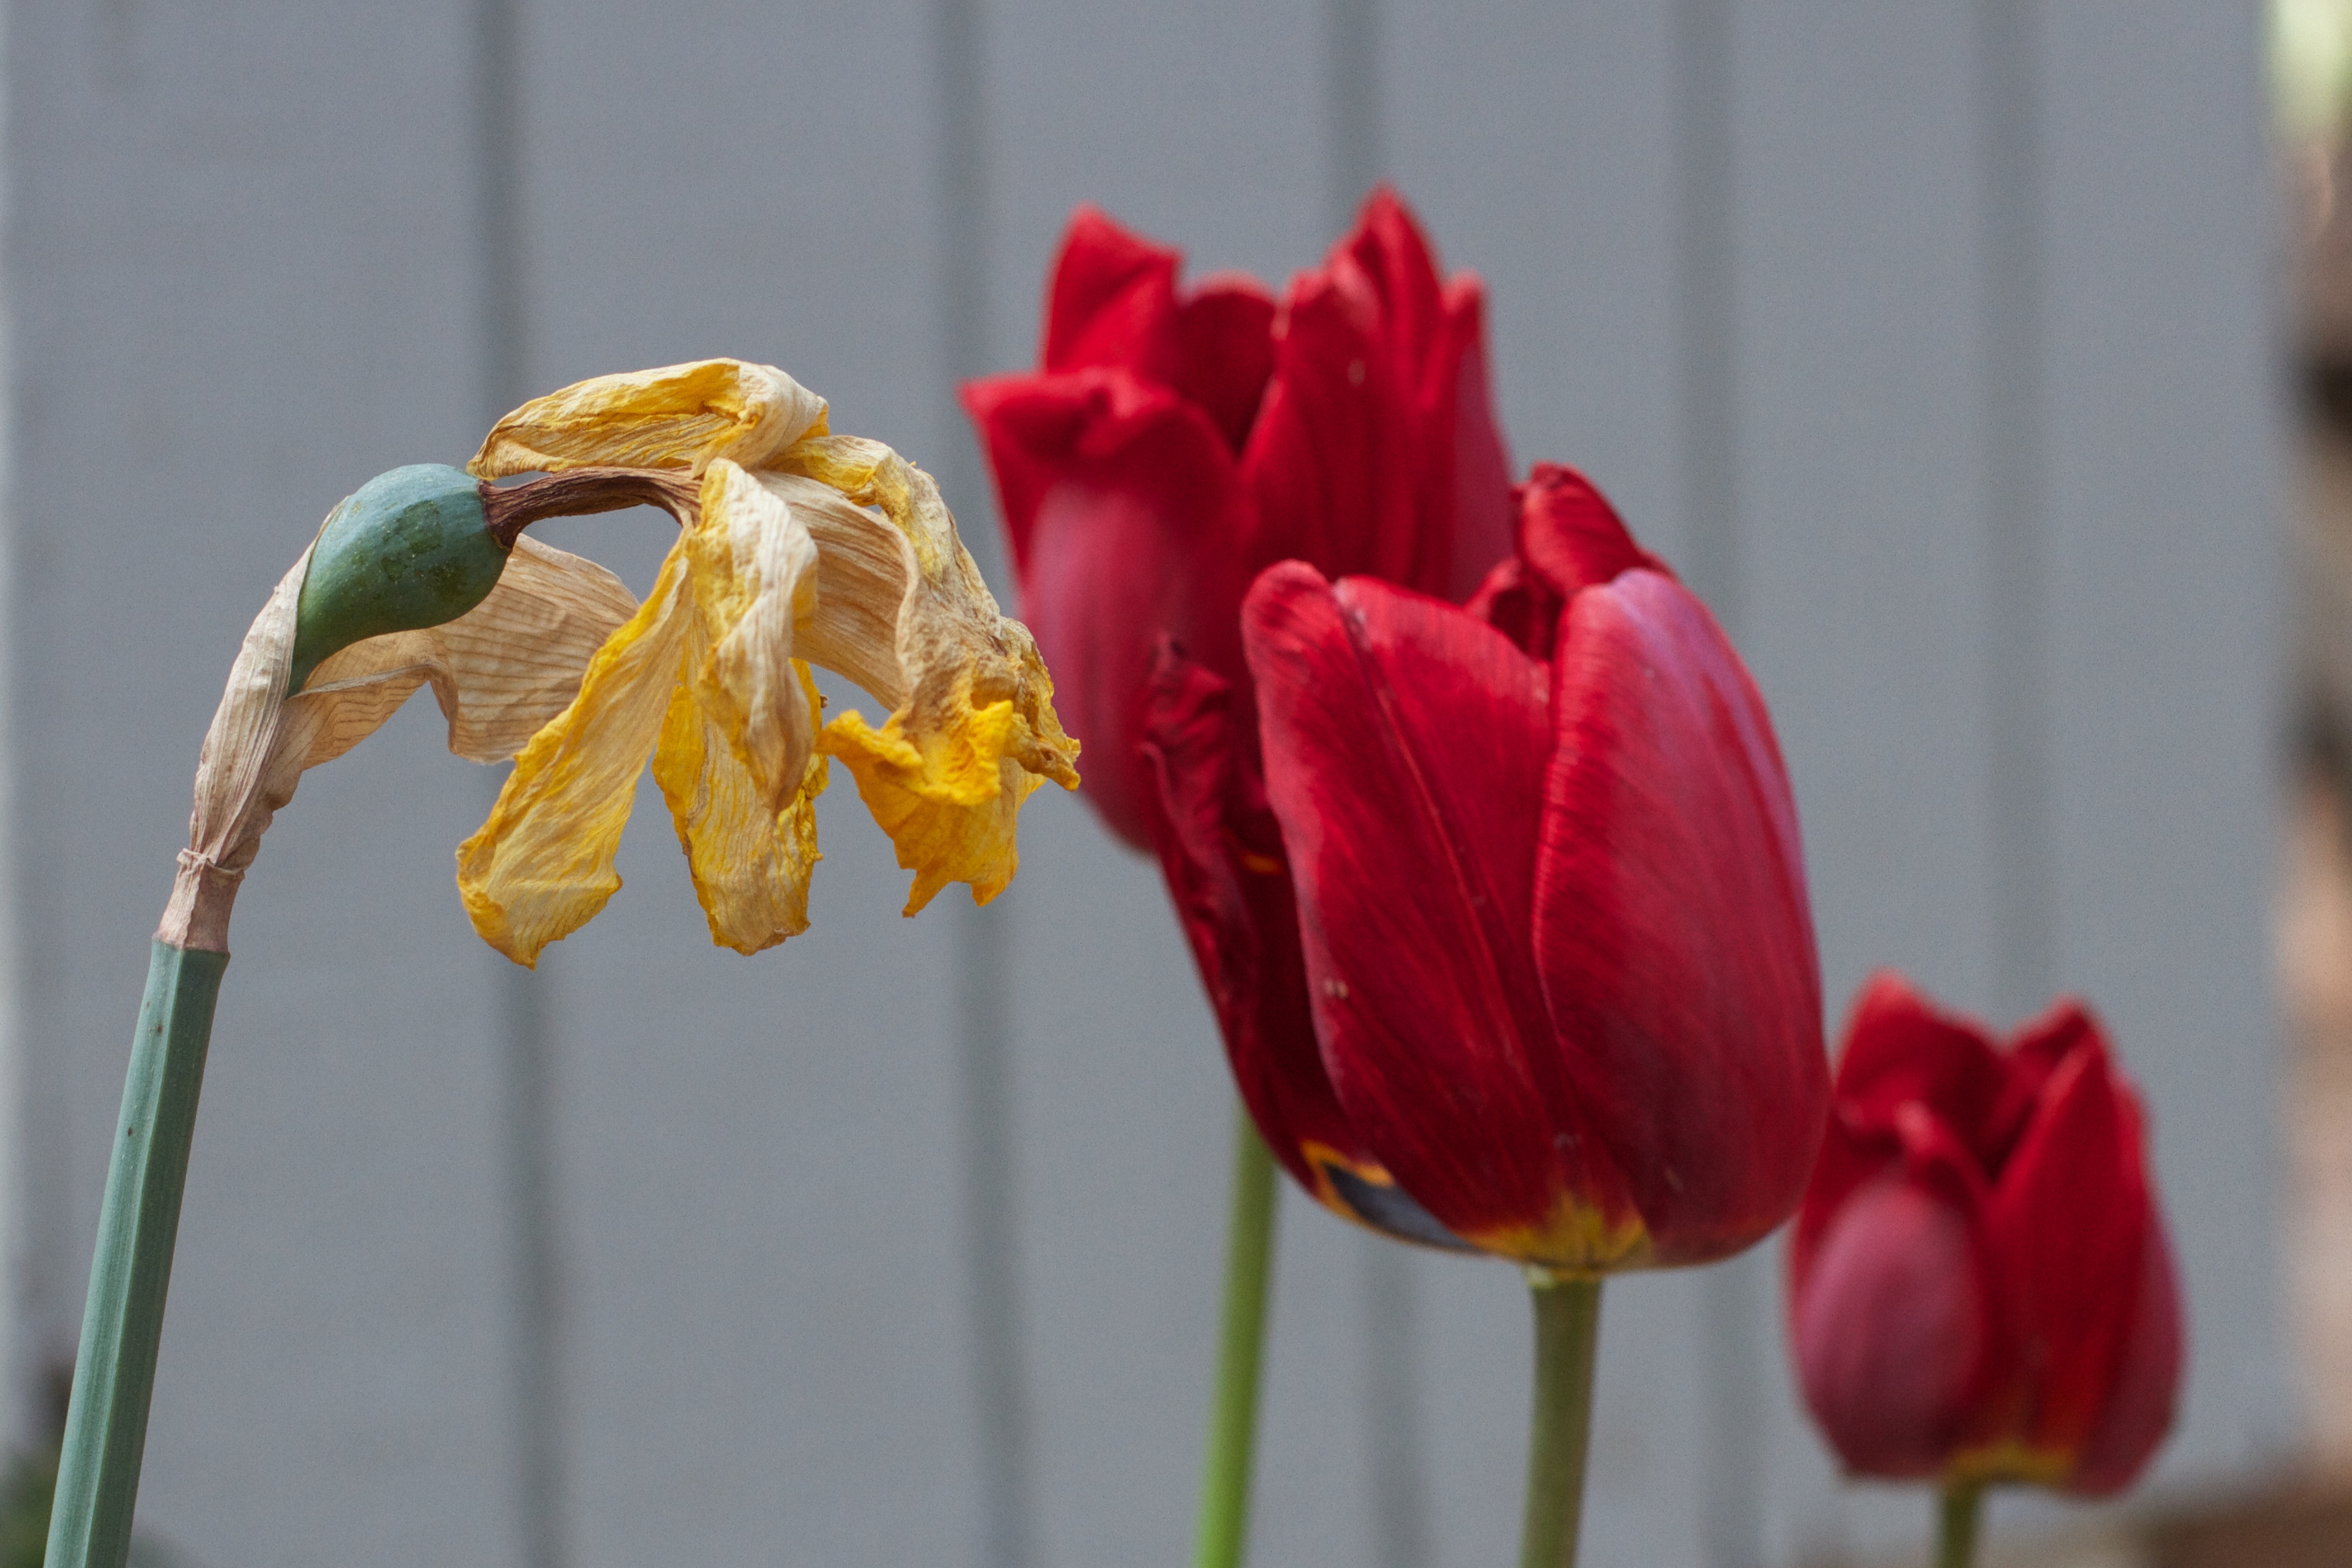
plant, flower, petal, tulip, flora, macro photography, flowering plant, plant stem, land plant